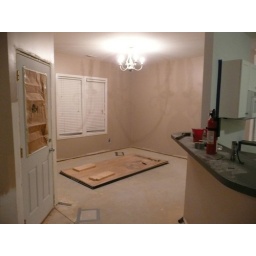
Standing in the livingroom, looking into the dining room with the kitchen on the right and back door on the left.